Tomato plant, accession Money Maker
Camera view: horizontal (90 deg, fisheye); turntable rotation: 120 degrees
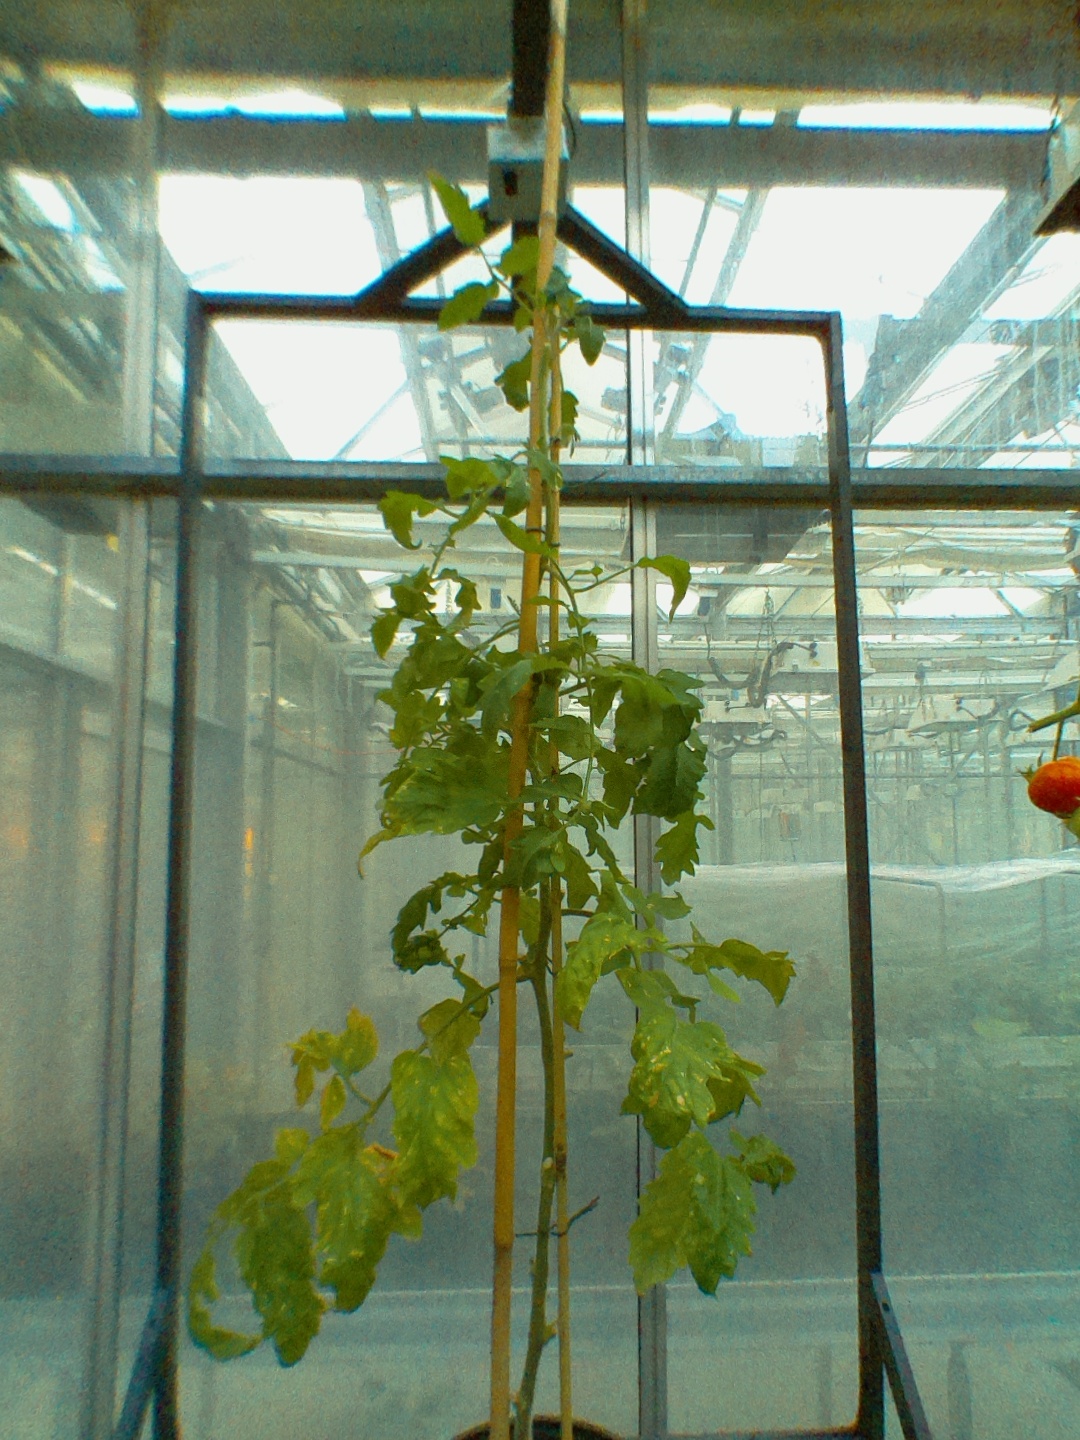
BBCH growth stage 52: 2 inflorescences visible